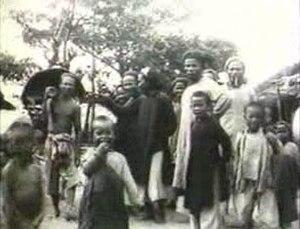
Cet article retrace les grandes étapes qui jalonnent l'histoire technique du cinéma.